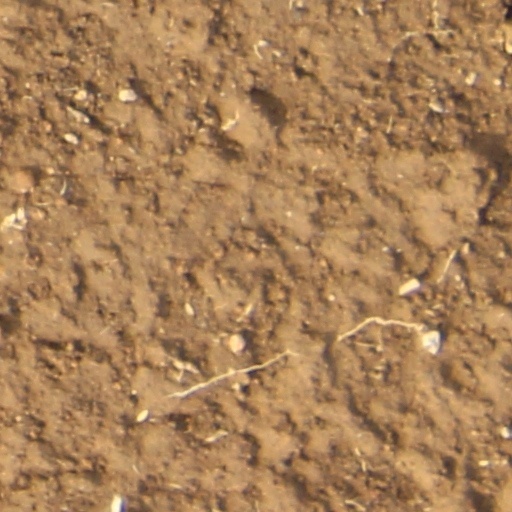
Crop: wheat